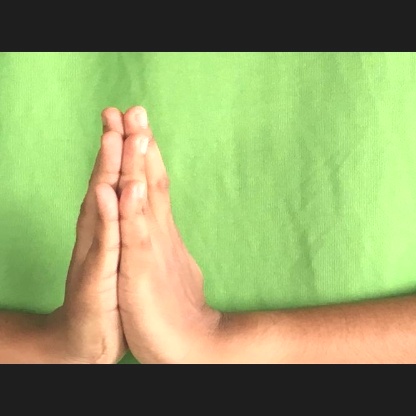
Mudra: Anjali